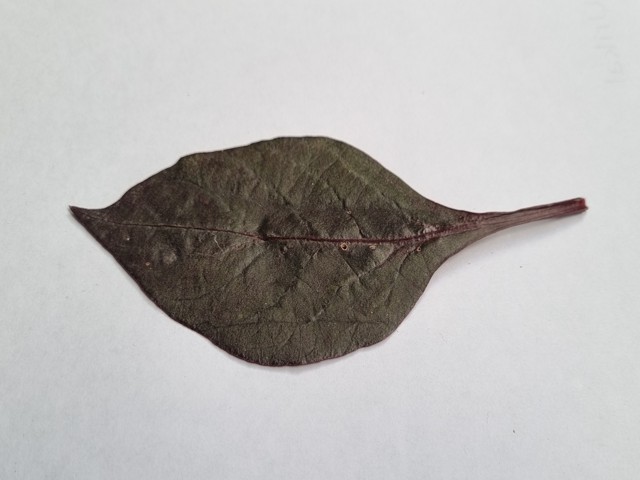
Plant: kalochitra